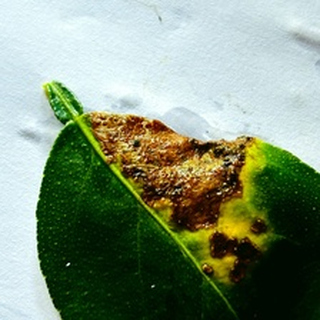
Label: lemon_citrus_canker